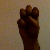
The image shows a hand gesture representing the letter 'E' in Indian Sign Language.